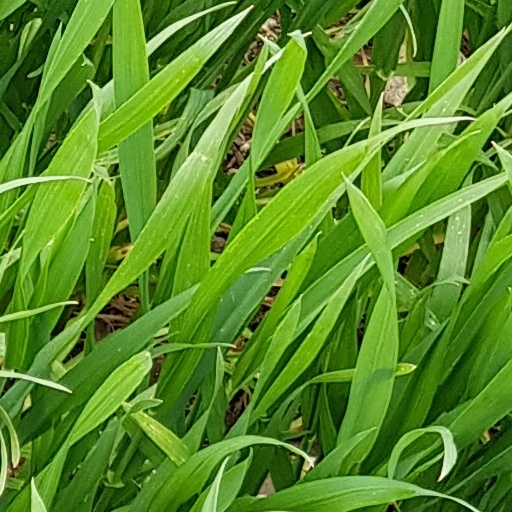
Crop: wheat